The Bongs Again

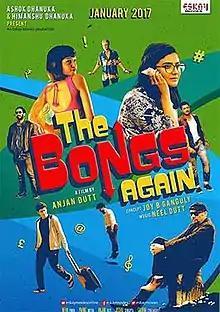
Poster of "The Bongs Again"

The Bongs Again is a 2017 Indian bilingual (Bengali/English) film, directed by Anjan Dutt and produced by Overseas Films Limited. The film stars Parno Mitra, Neha Panda, Anjan Dutt, Gaurav Chakraborty, Jisshu Sengupta. It was theatrically released on 13 January 2017.